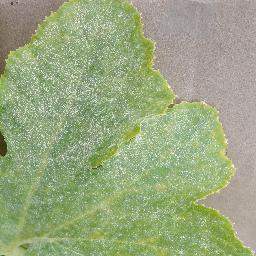
Label: Squash___Powdery_mildew